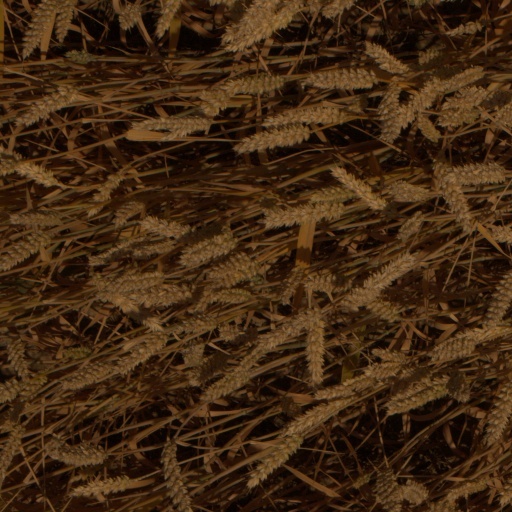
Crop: wheat